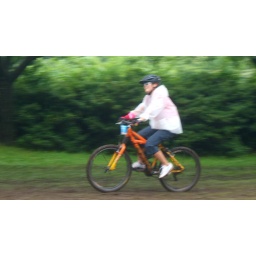
in Higashi Izu - First time riding mountain bike off-road... It was actually pretty fun!